Stormwrack

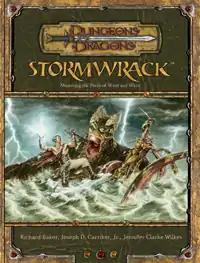
cover of "Stormwrack"

Stormwrack is a supplemental source-book for the 3.5 edition of the "Dungeons & Dragons" fantasy role-playing game.